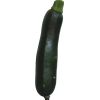
Label: Zucchini dark 1